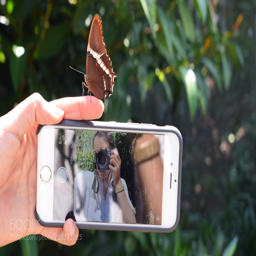
a butterfly on my finger , during my visit